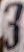
Number: 3